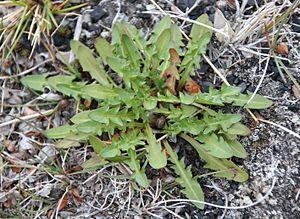
Il existe 164 espèces de plantes vasculaires dans l'archipel du Svalbard, qui se trouve dans l'Arctique norvégien, ce qui n'inclut pas les algues, les mousses et les lichens qui sont des plantes non vasculaires. Ce nombre révèle une diversité de plantes étonnamment variée pour un écosystème nordique. Elles sont toutes à croissance lente du fait du climat extrême de cette région et atteignent rarement plus d'une dizaine de centimètres.